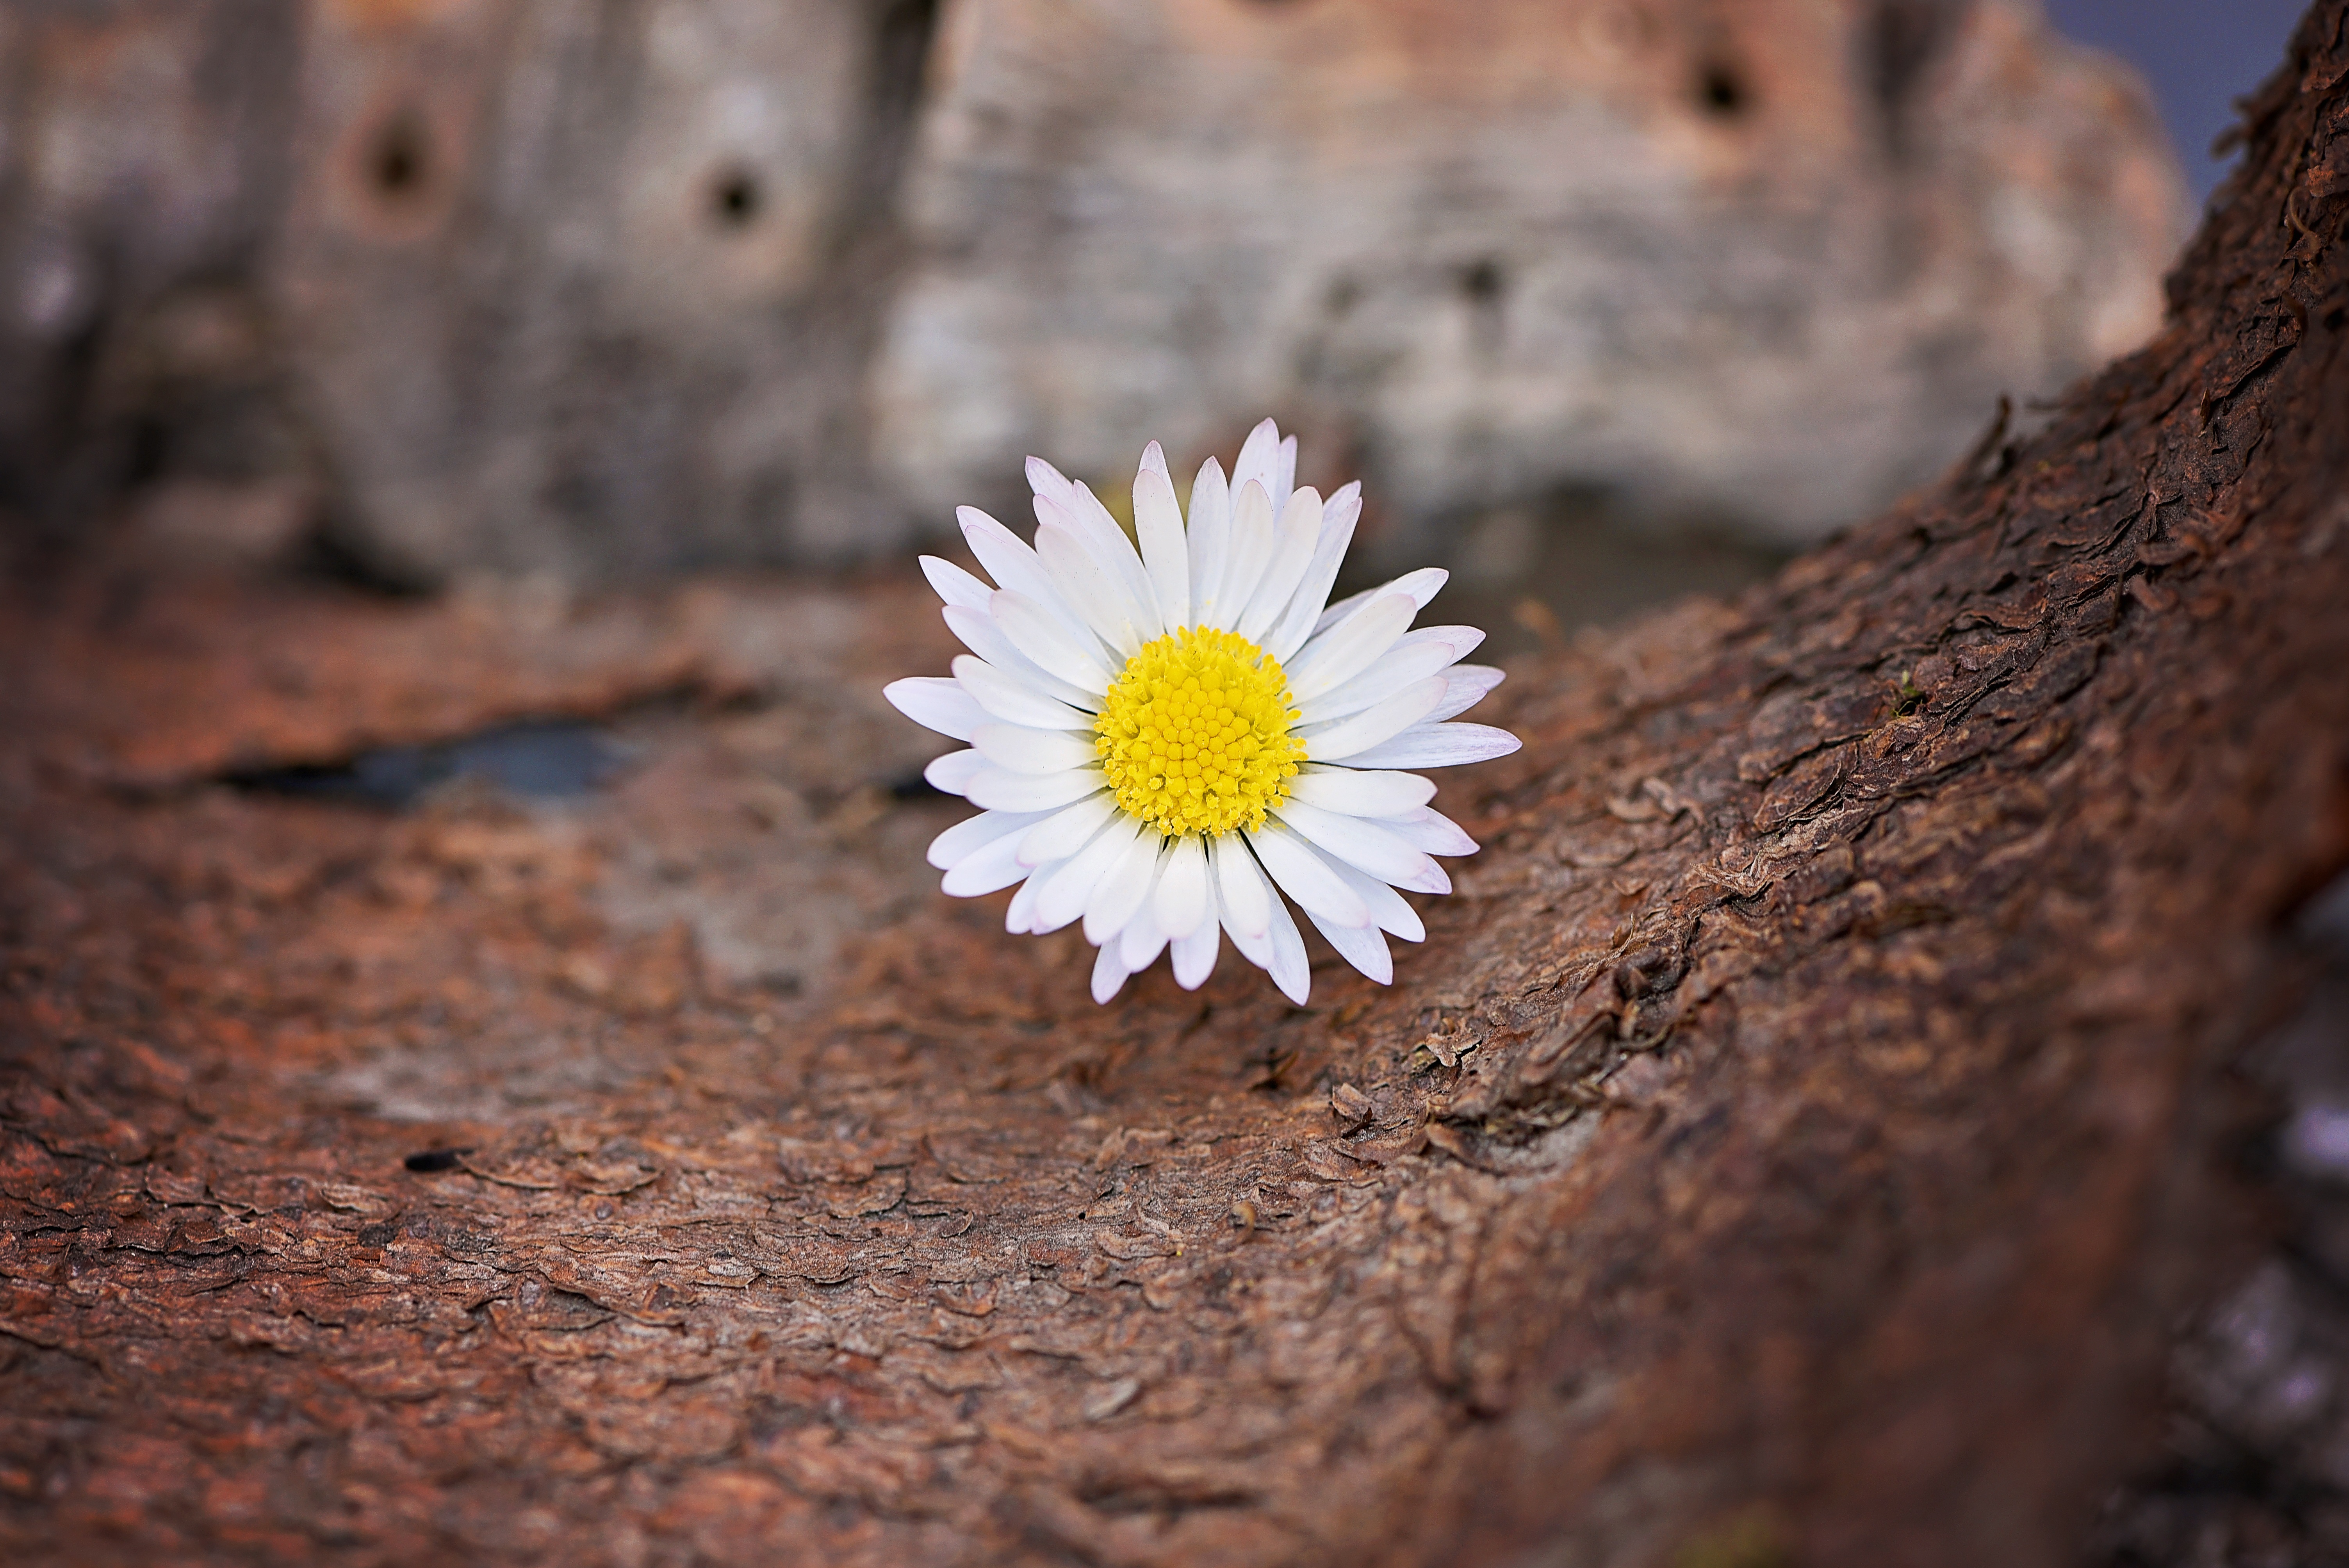
tree, nature, blossom, plant, white, photography, leaf, flower, bloom, daisy, autumn, soil, botany, flora, fauna, wildflower, close up, pointed flower, tree bark, macro photography, flowering plant, land plant